Bank of California Building (Portland, Oregon)

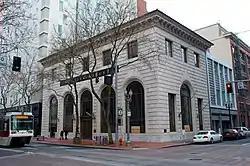
Viewed from the southwest in 2013

The Bank of California Building, also known as the Durham & Bates Building and currently the Three Kings Building, is a historic former bank building in downtown Portland, Oregon, United States. It has been on the National Register of Historic Places since 1978. The three-story building was designed by A. E. Doyle in an Italianate style and completed in 1925. The ground floor features a two-story-high grand room with ceilings. The building's original owner and occupant, the Bank of California, moved out around the end of 1969 and sold the building in 1970. It was last used as a bank in 1977. It is currently owned by Surlamer Investments.